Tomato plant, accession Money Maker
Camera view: tilt-top (135 deg); turntable rotation: 120 degrees
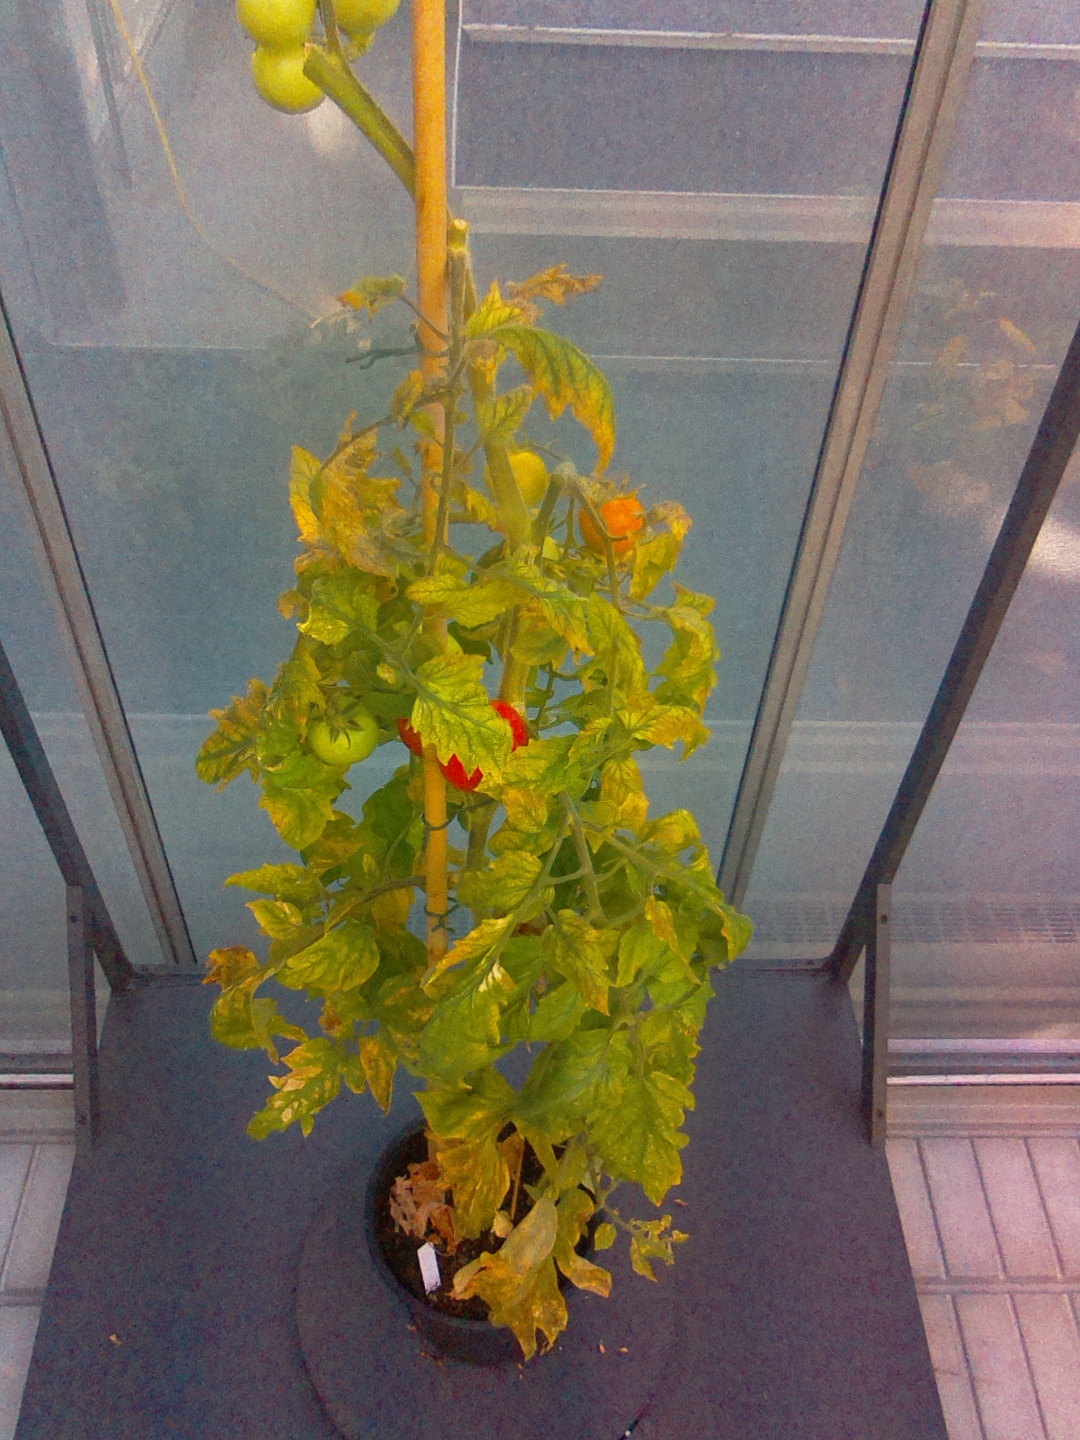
BBCH growth stage 82: 20%-30% of fruits show typical fully ripe color